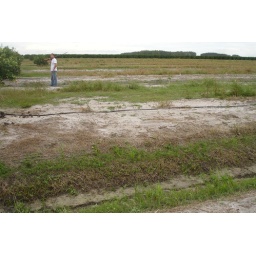
my boy (dove hunting in the orange grove)